John Goldar

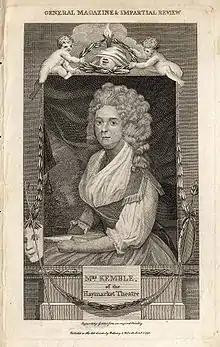
The actress Elizabeth Satchell, engraving by John Goldar

Goldar is best known for his engravings of the pictures painted by John Collet, in imitation of William Hogarth. Four of these, published by John Boydell in 1782, represent a series entitled "Modern Love", and among others were "The Recruiting Sergeant", "The Female Bruisers", "The Sacrifice", "The Country Choristers", and "The Refusal". Similar subject matter was in his engravings after Philip Dawe, Samuel Hieronymus Grimm and Herbert Pugh.